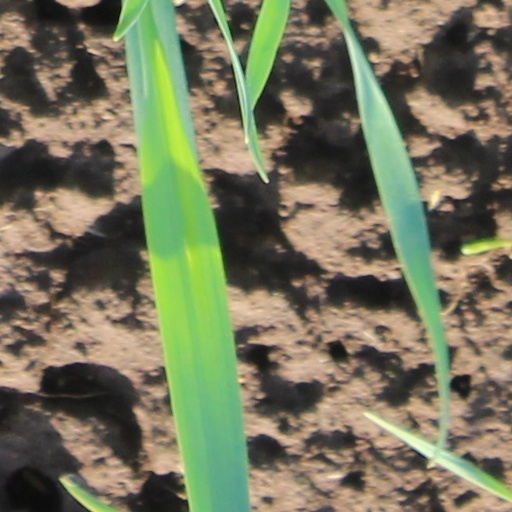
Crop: wheat